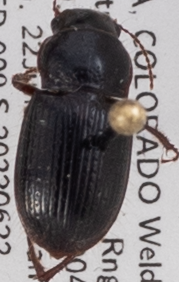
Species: Piosoma setosum
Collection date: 2022-06-22
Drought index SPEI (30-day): -0.998
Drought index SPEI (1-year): -1.466
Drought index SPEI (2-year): -1.45